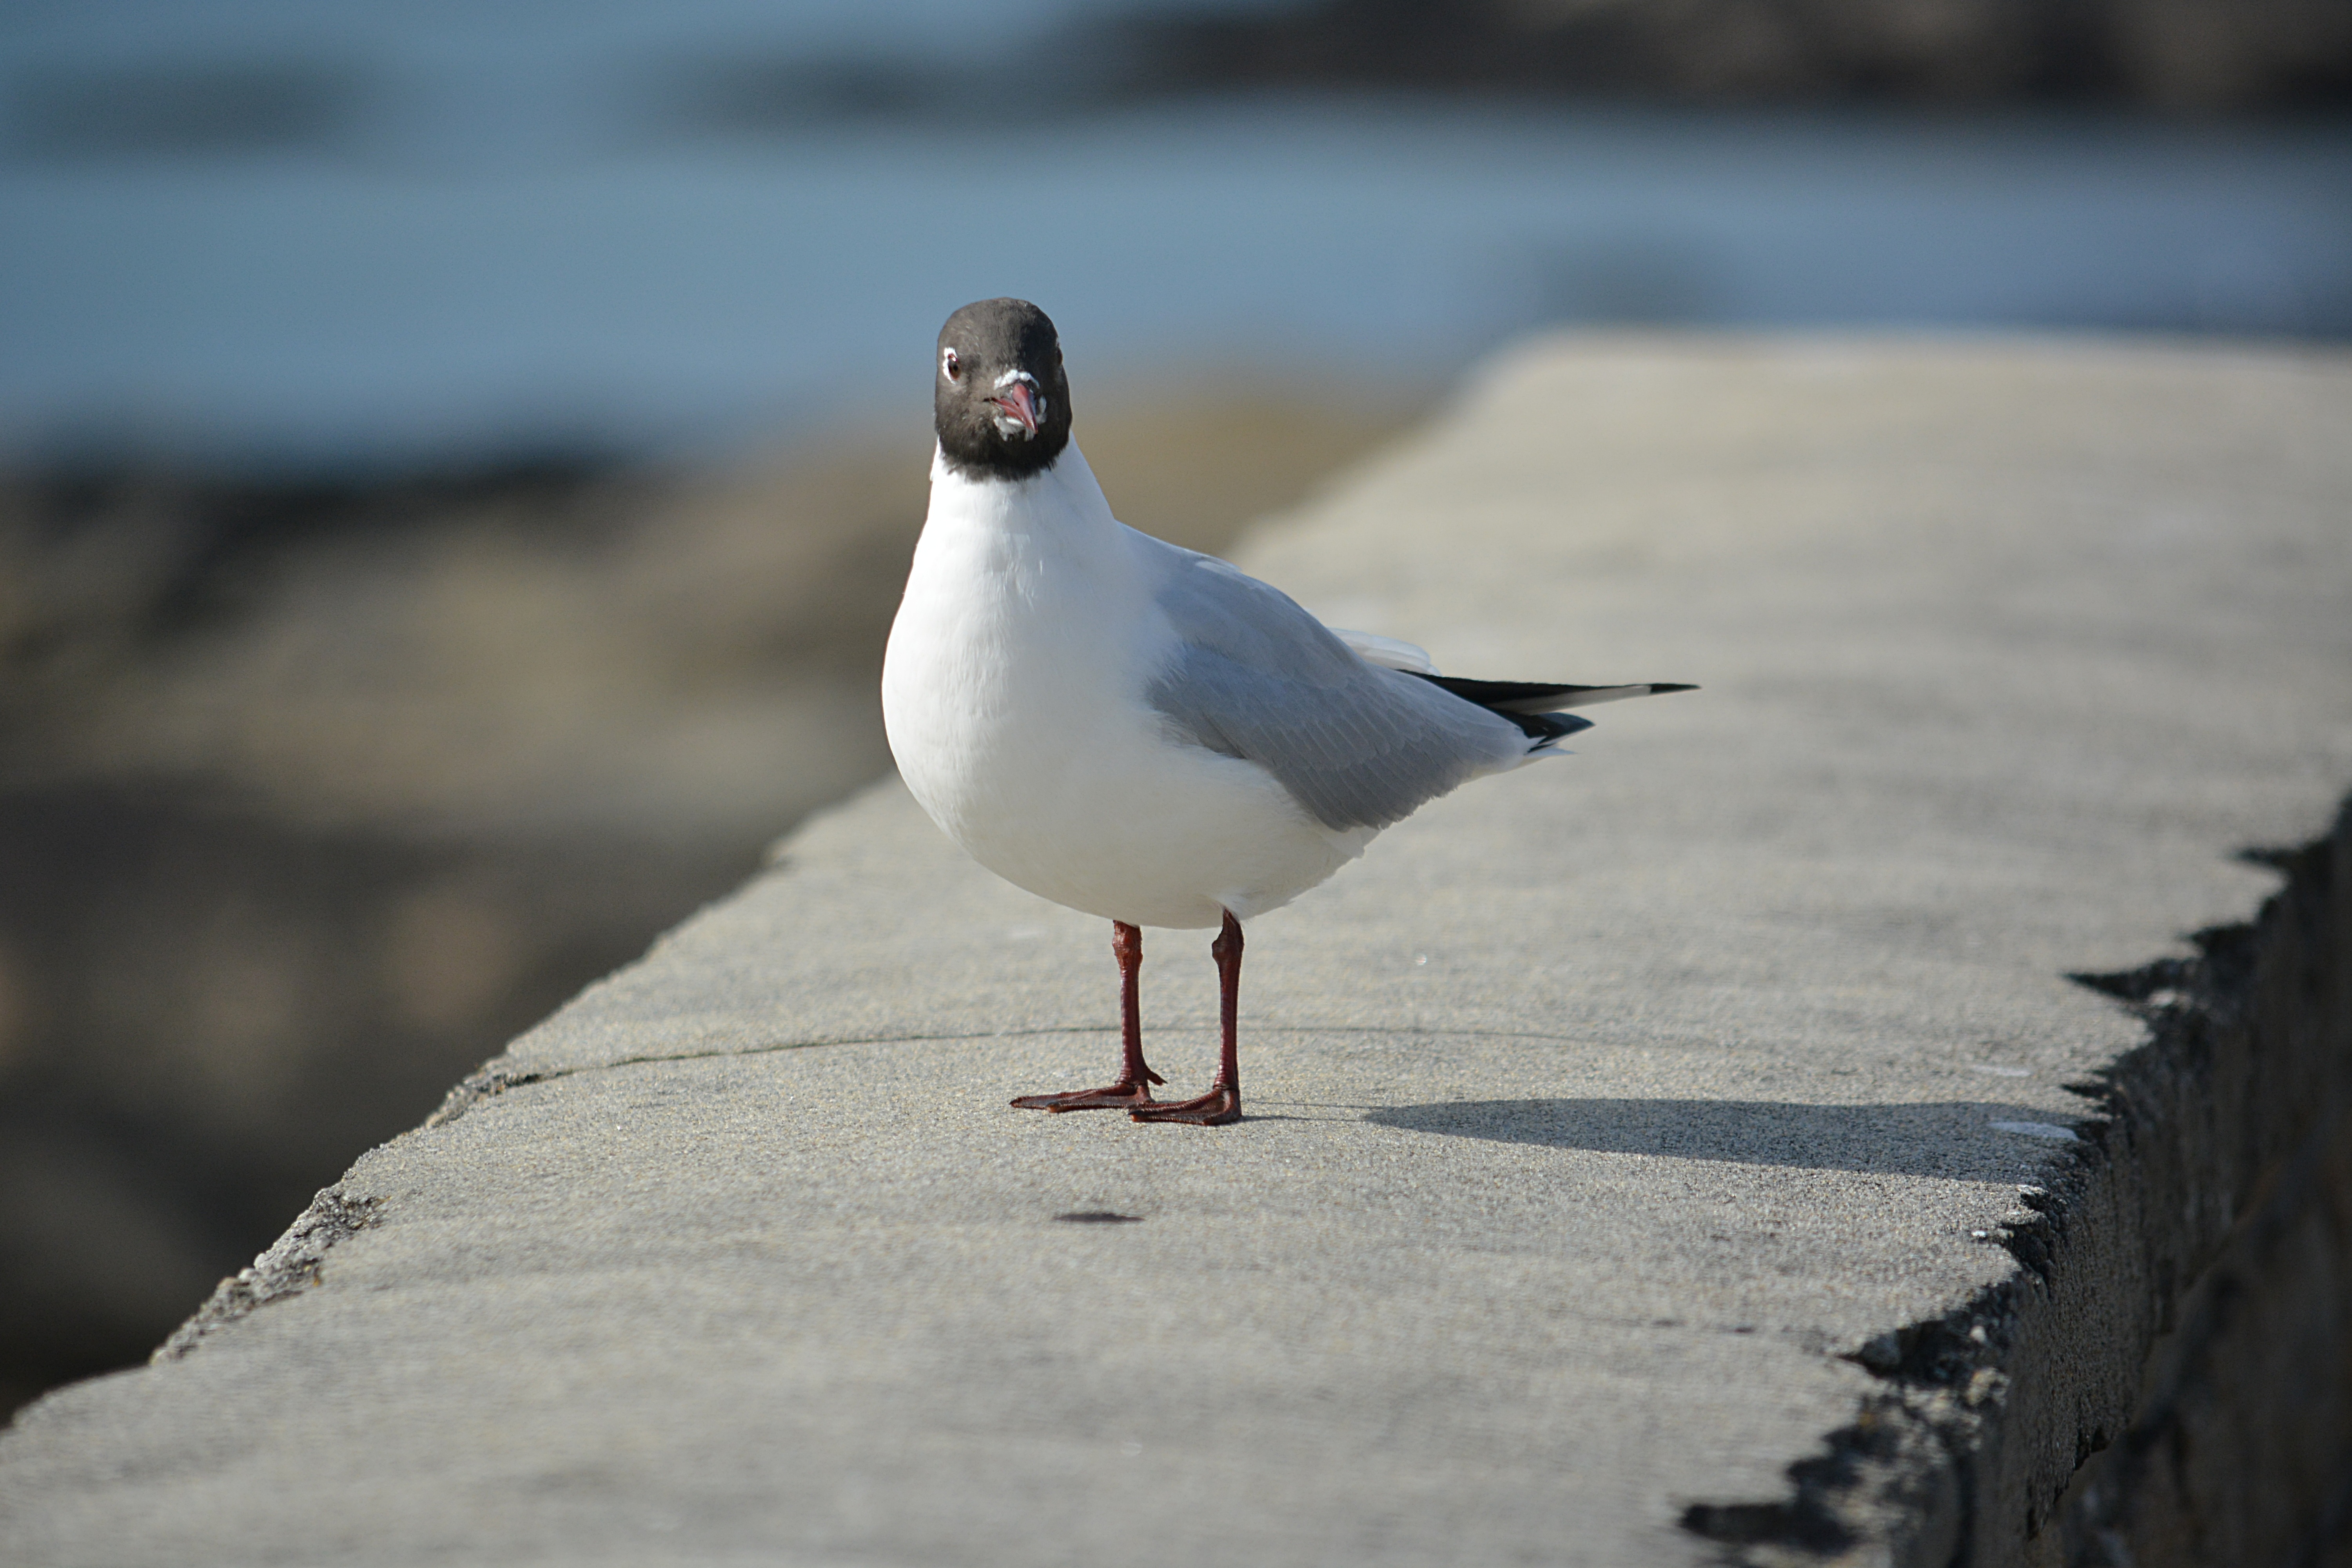
sea, water, ocean, winter, bird, wing, animal, seabird, seagull, wildlife, wild, gull, beak, fauna, sea bird, ornithology, wild animal, vertebrate, charadriiformes